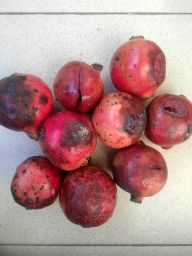
Fruit: Pomegranate
Quality: Bad